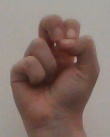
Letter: gaaf